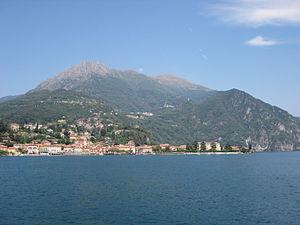
Menaggio est une commune italienne d'environ 3300 habitants, située dans la province de Côme, en Lombardie, dans le nord de l'Italie. Elle est située sur le lac de Côme.